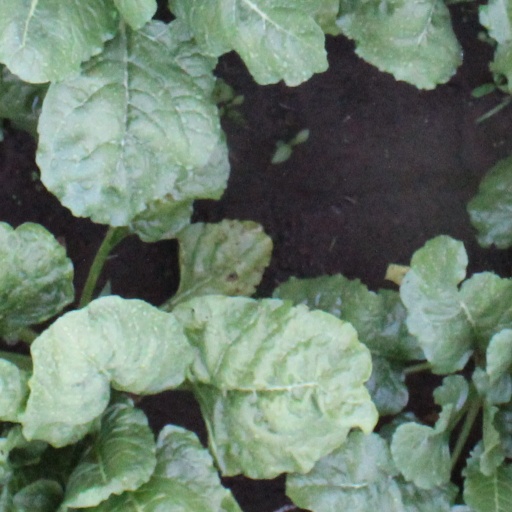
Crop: sugar beet